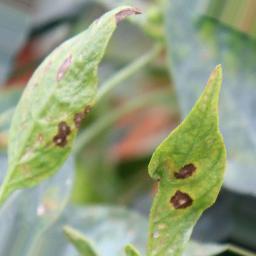
Label: cercospora